Which point is corresponding to the reference point?
Reference image:
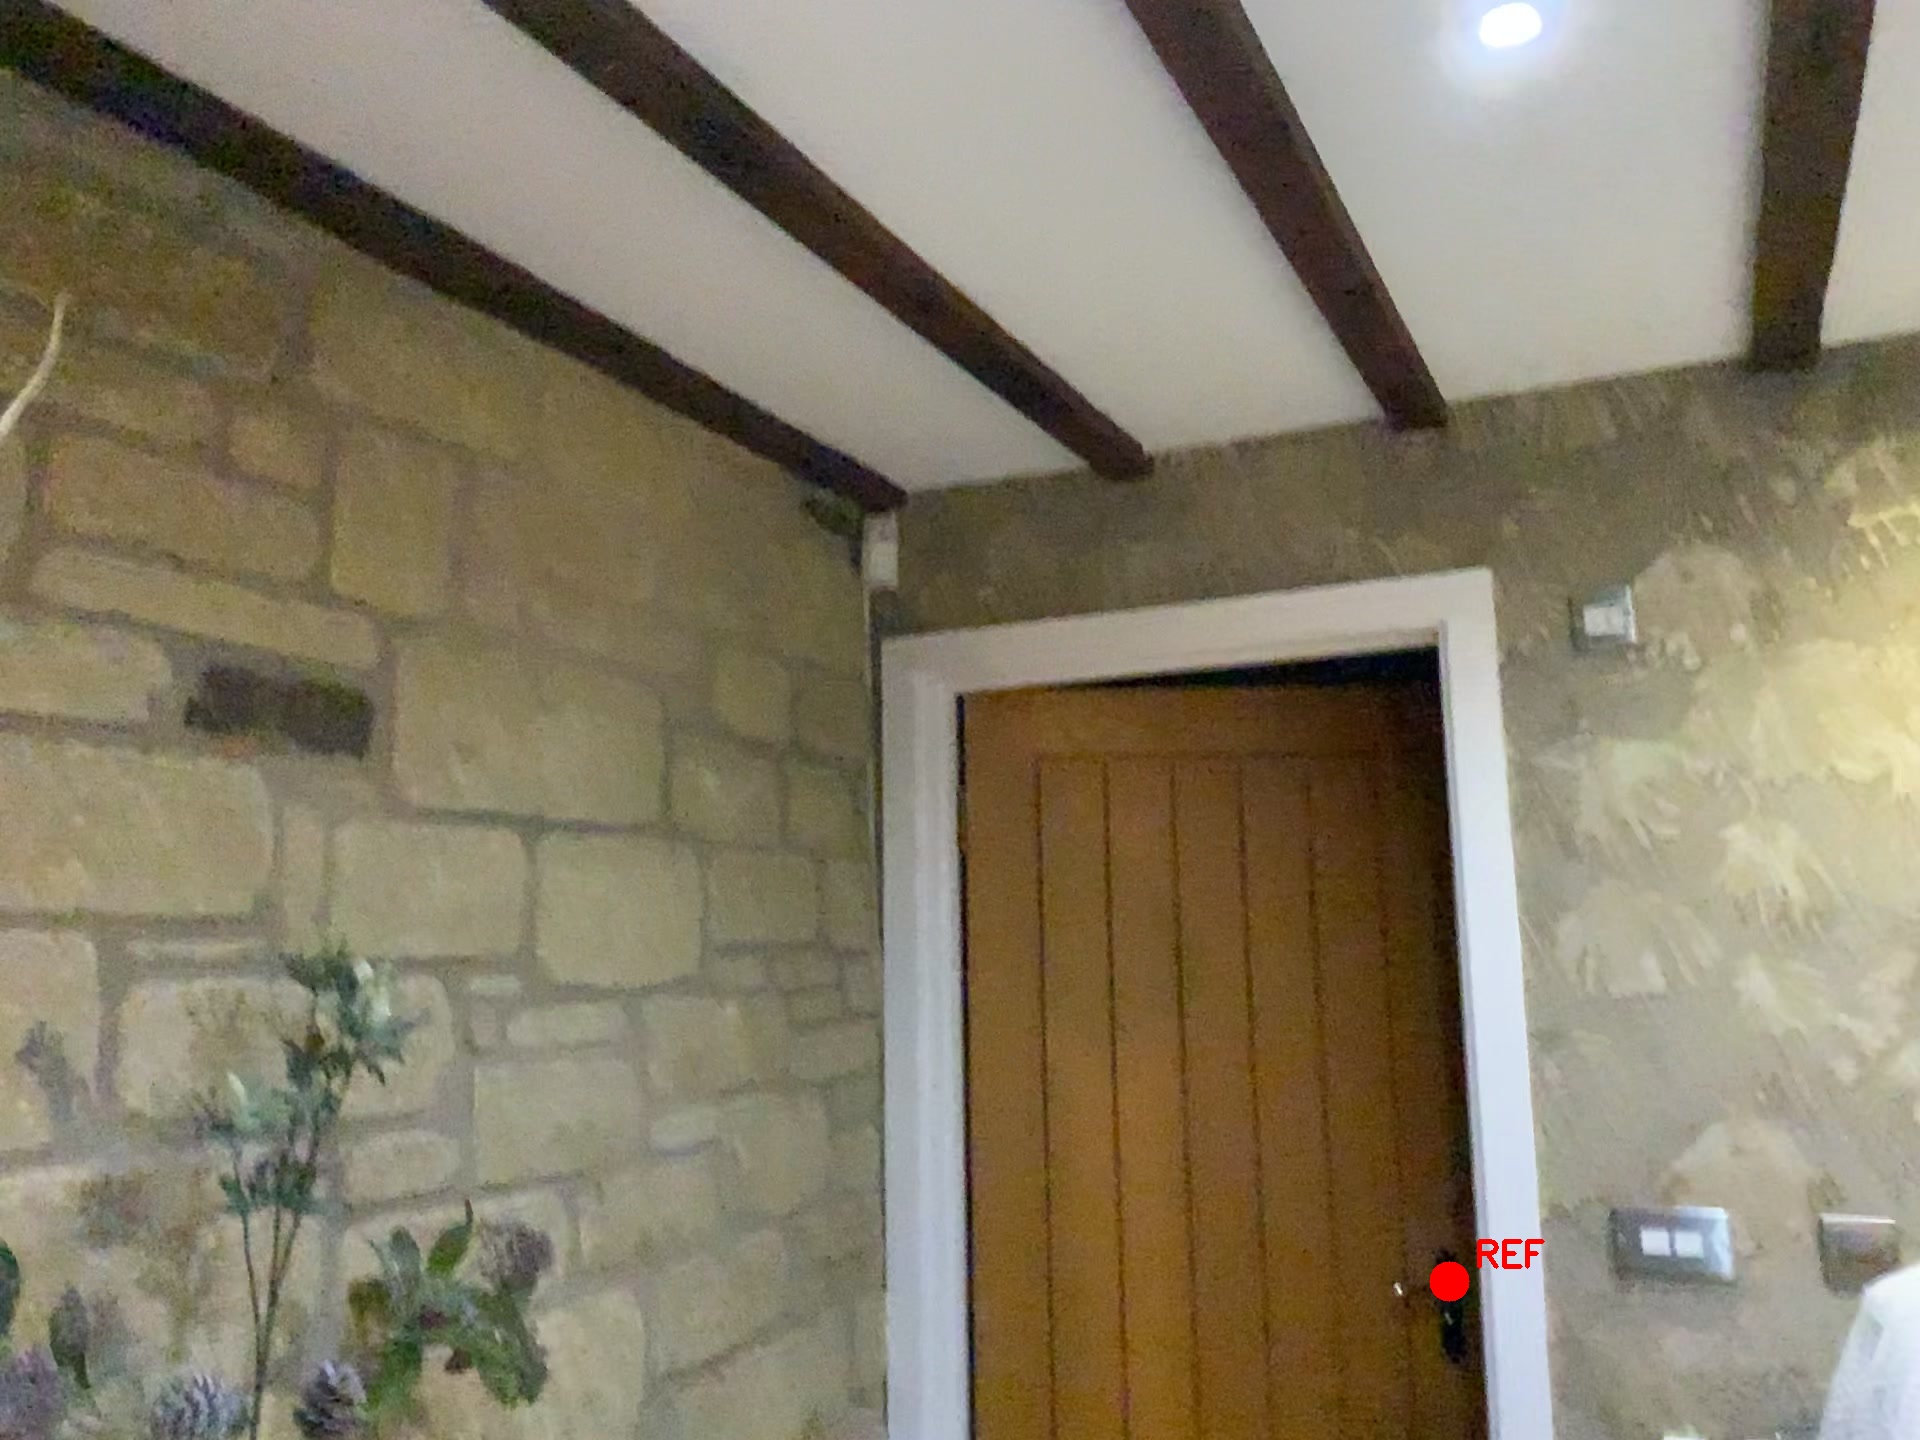
Option image:
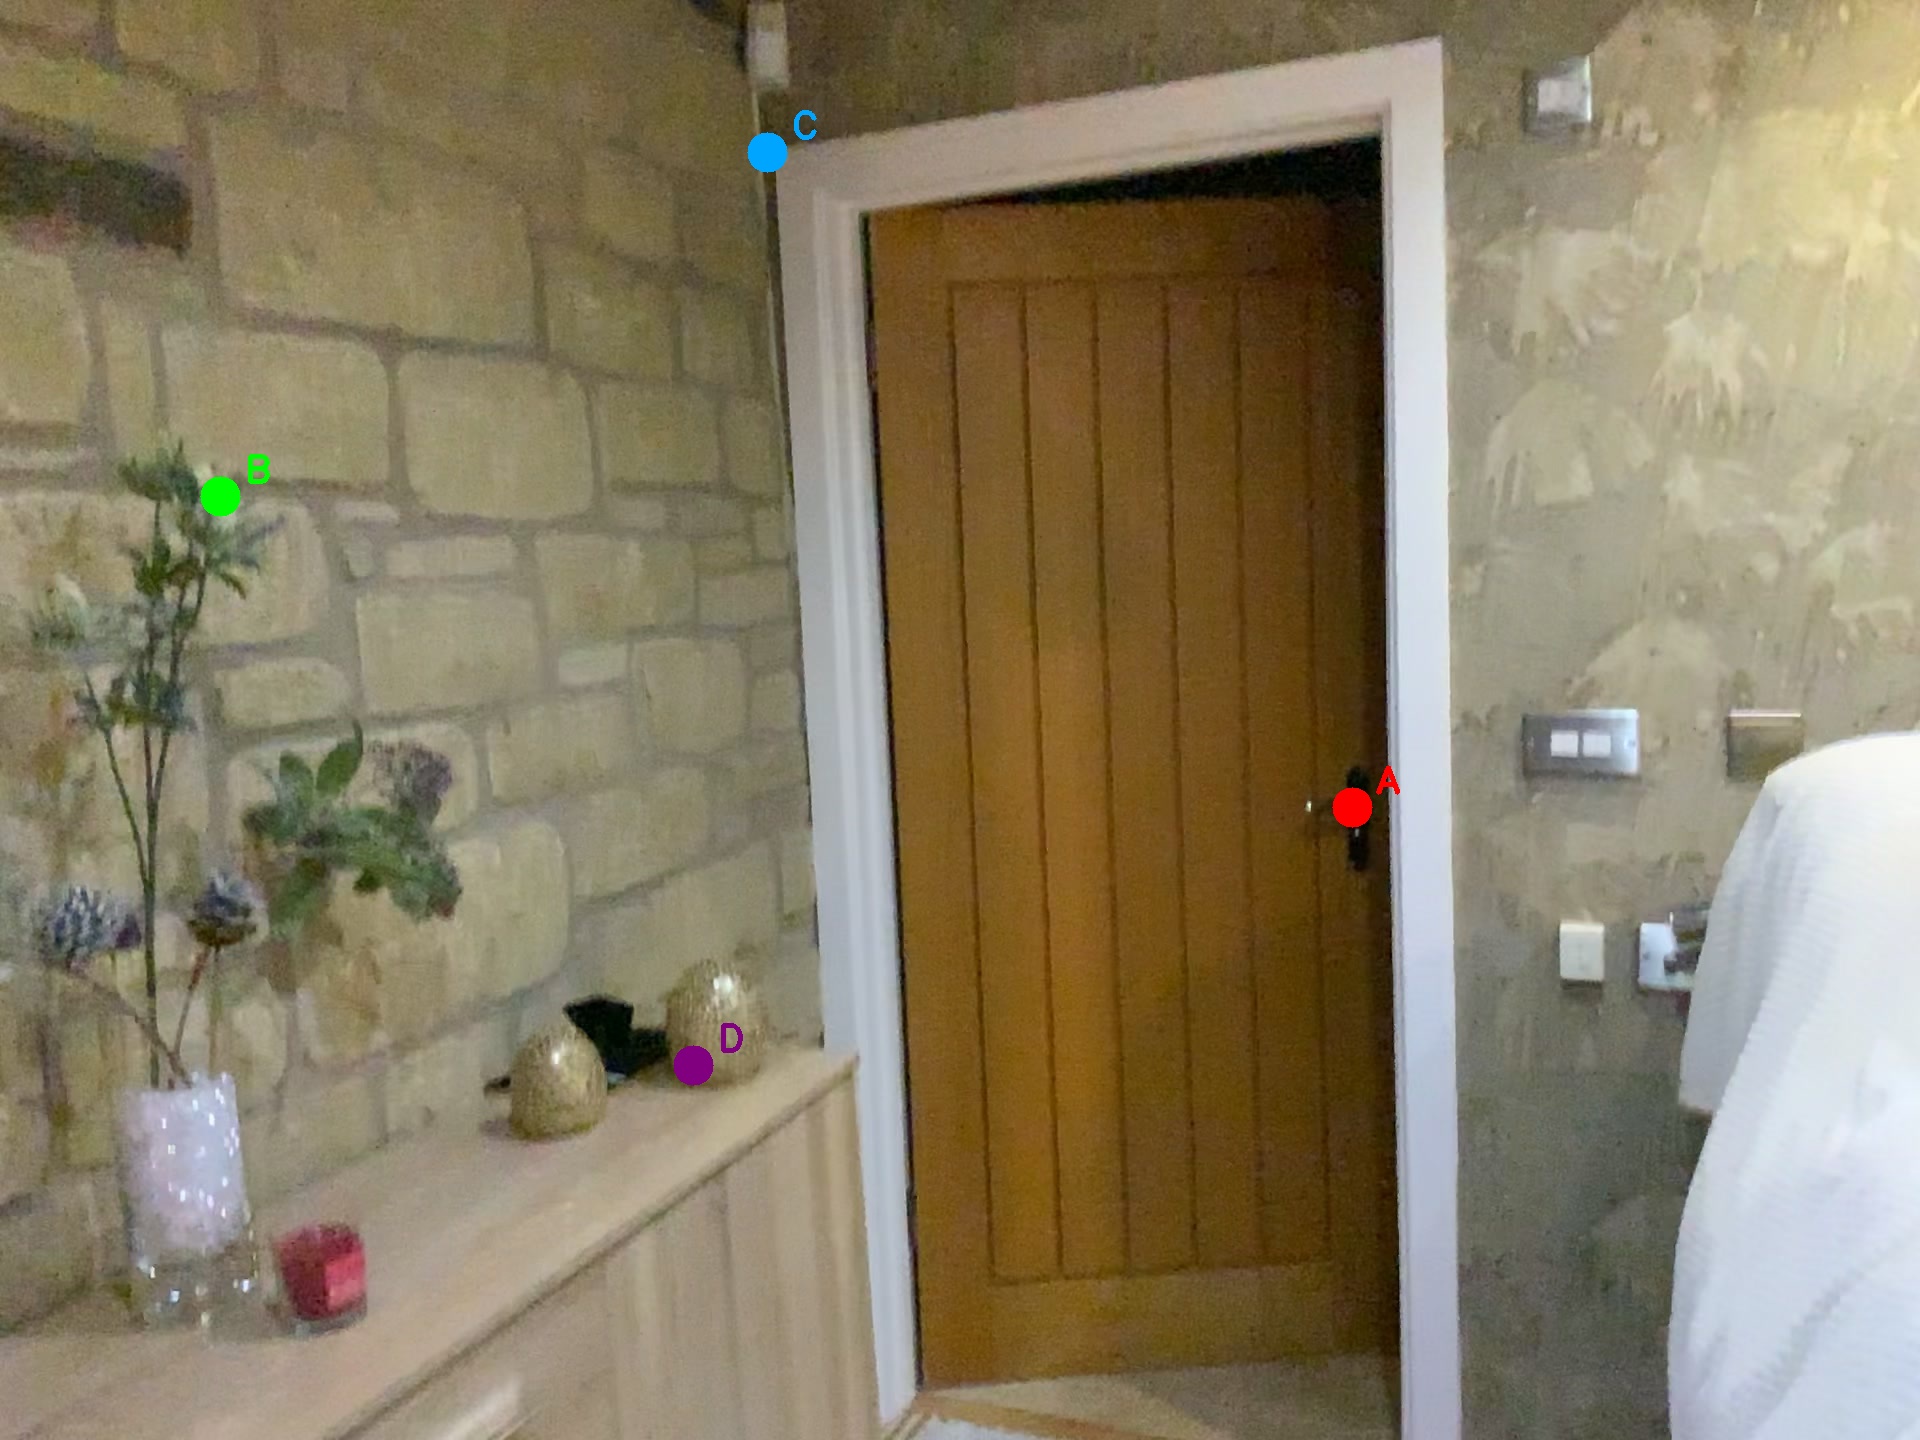
Choices:
Point A
Point B
Point C
Point D
Answer: (A)